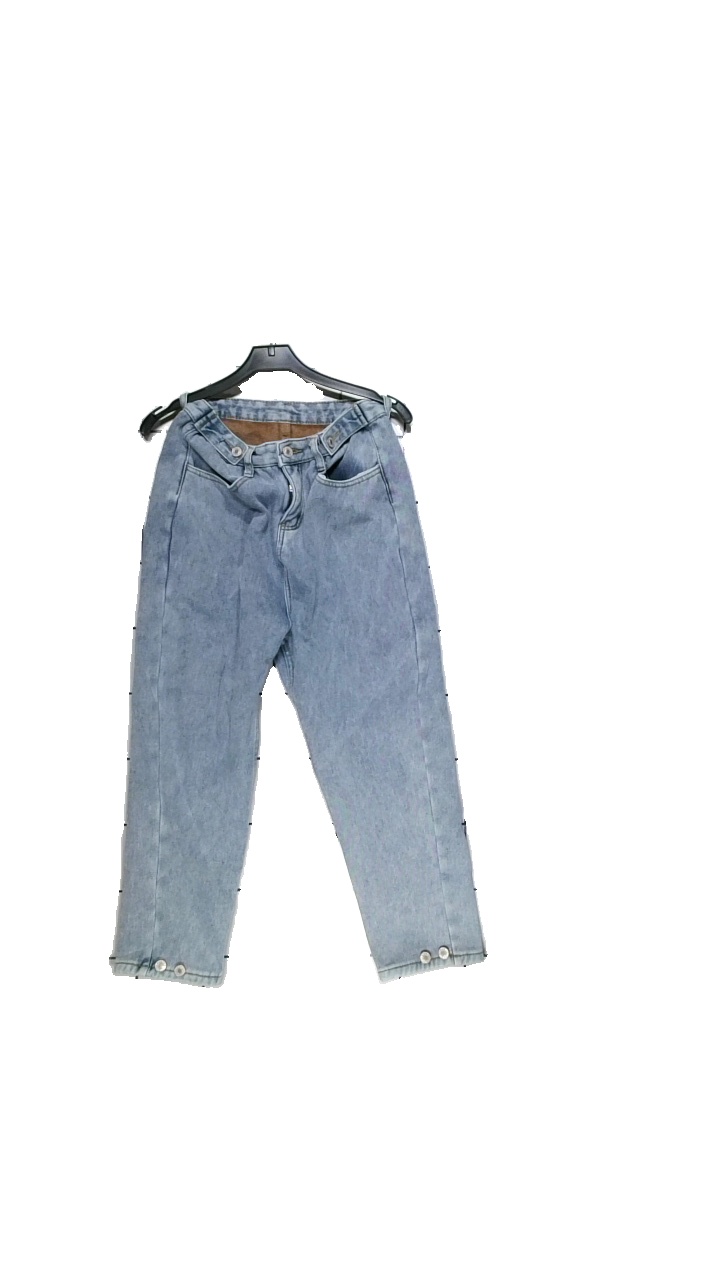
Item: Jeans (Unisex)
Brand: Missing
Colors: Blue
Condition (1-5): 4
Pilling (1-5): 4
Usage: Reuse
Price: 100-150